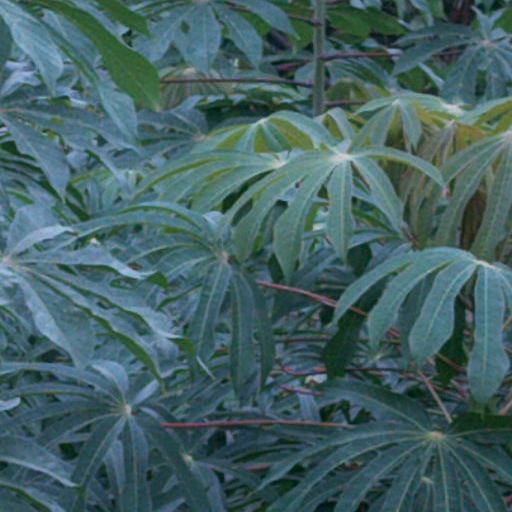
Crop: cassava